Arnold Janssen

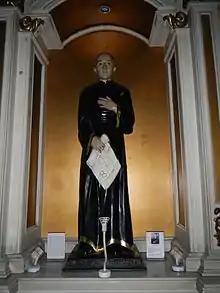
A statue of Arnold Janssen at Sacred Heart Parish Kamuning, Quezon City, Philippines.

Janssen's spiritual writings were approved by theologians on 23 November 1939 and 13 February 1942. His cause was formally opened on 10 July 1942, and he was declared a Servant of God.